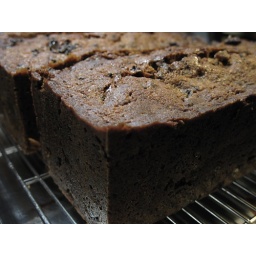
dark fruit cake that my wife bakes in every late November.